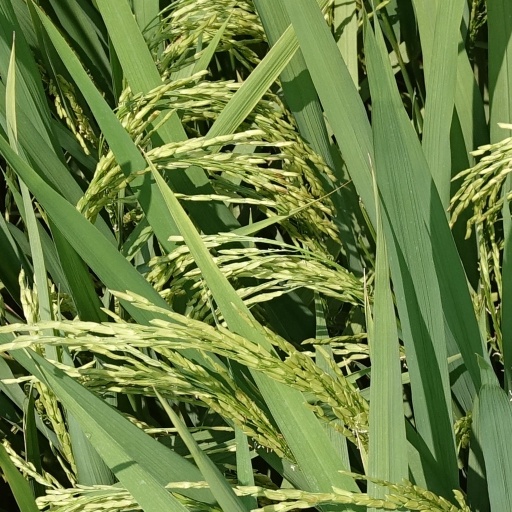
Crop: rice